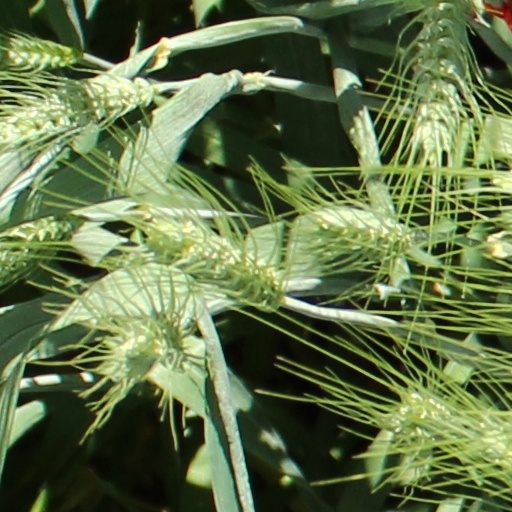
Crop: wheat